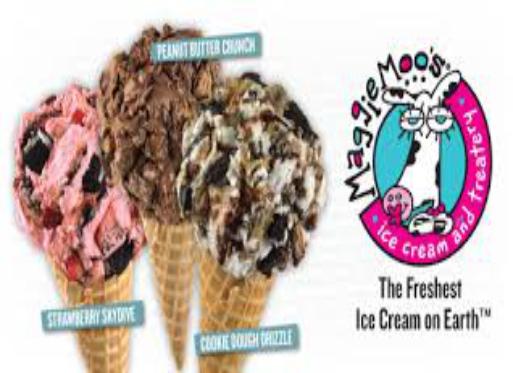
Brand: MaggieMoo's Ice Cream and Treatery
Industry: Food